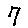
Label: 7